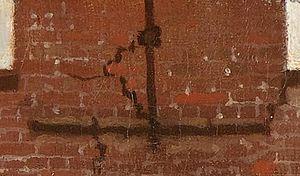
Vermeer La Ruelle detail creneau superieur
La Ruelle est une peinture à l'huile sur toile de Johannes Vermeer de 54,3 × 44 cm, peinte vers 1658, et exposée au Rijksmuseum d'Amsterdam.